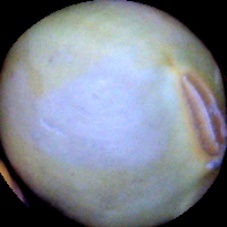
Label: Immature